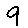
Label: 9